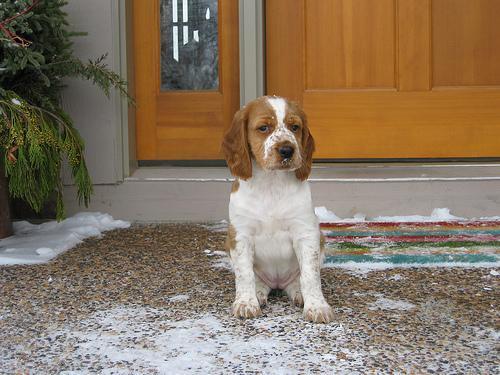
Welsh_springer_spaniel